Sascha Viertl

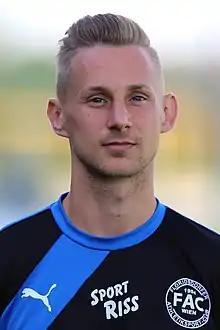
Viertl in 2016

Sascha Viertl (born 1 November 1990) is an Austrian footballer who currently plays as a midfielder for SV Leobendorf.